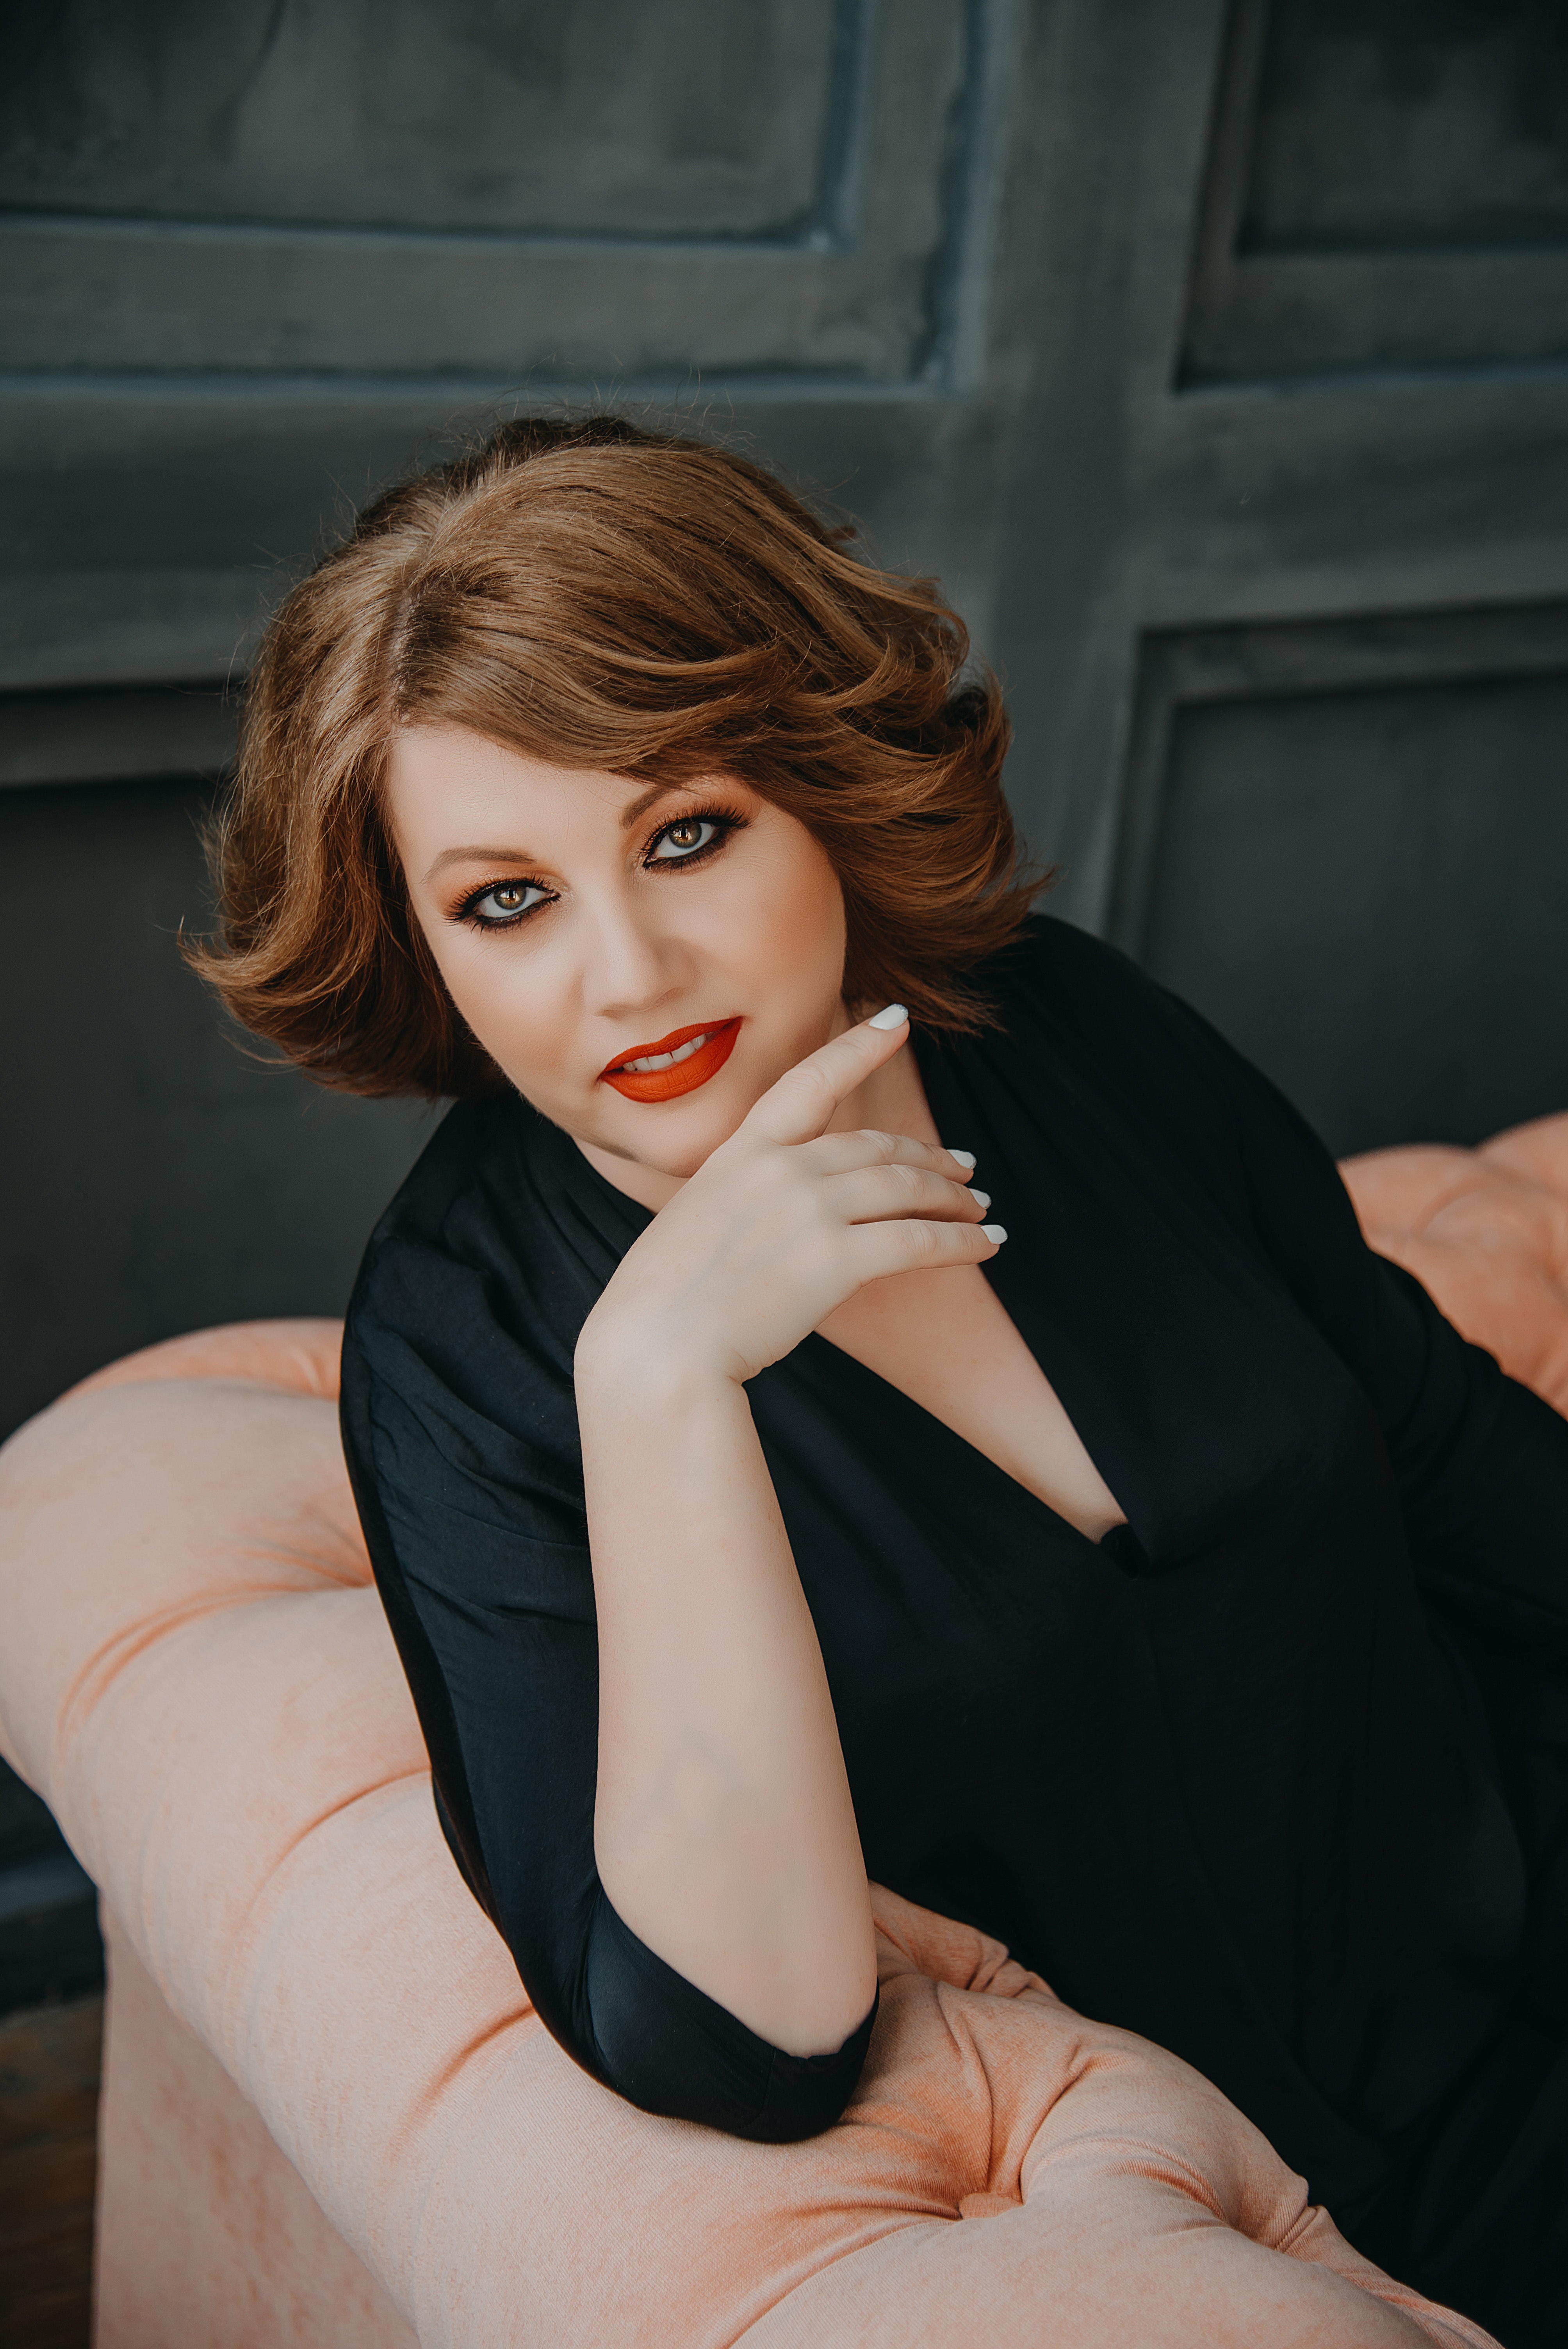
hair, face, black, beauty, hairstyle, lip, photo shoot, model, eye, red hair, photography, hand, sitting, leg, brown hair, long hair, dress, little black dress, finger, style, makeover